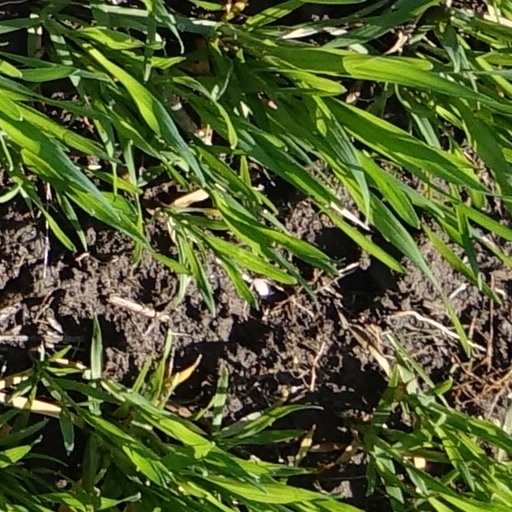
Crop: wheat